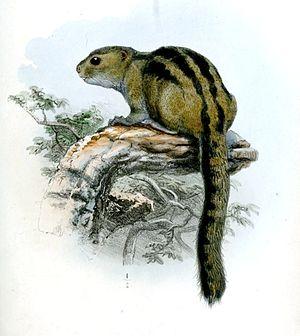
Funisciurus est un genre de rongeurs de la famille des sciuridés.